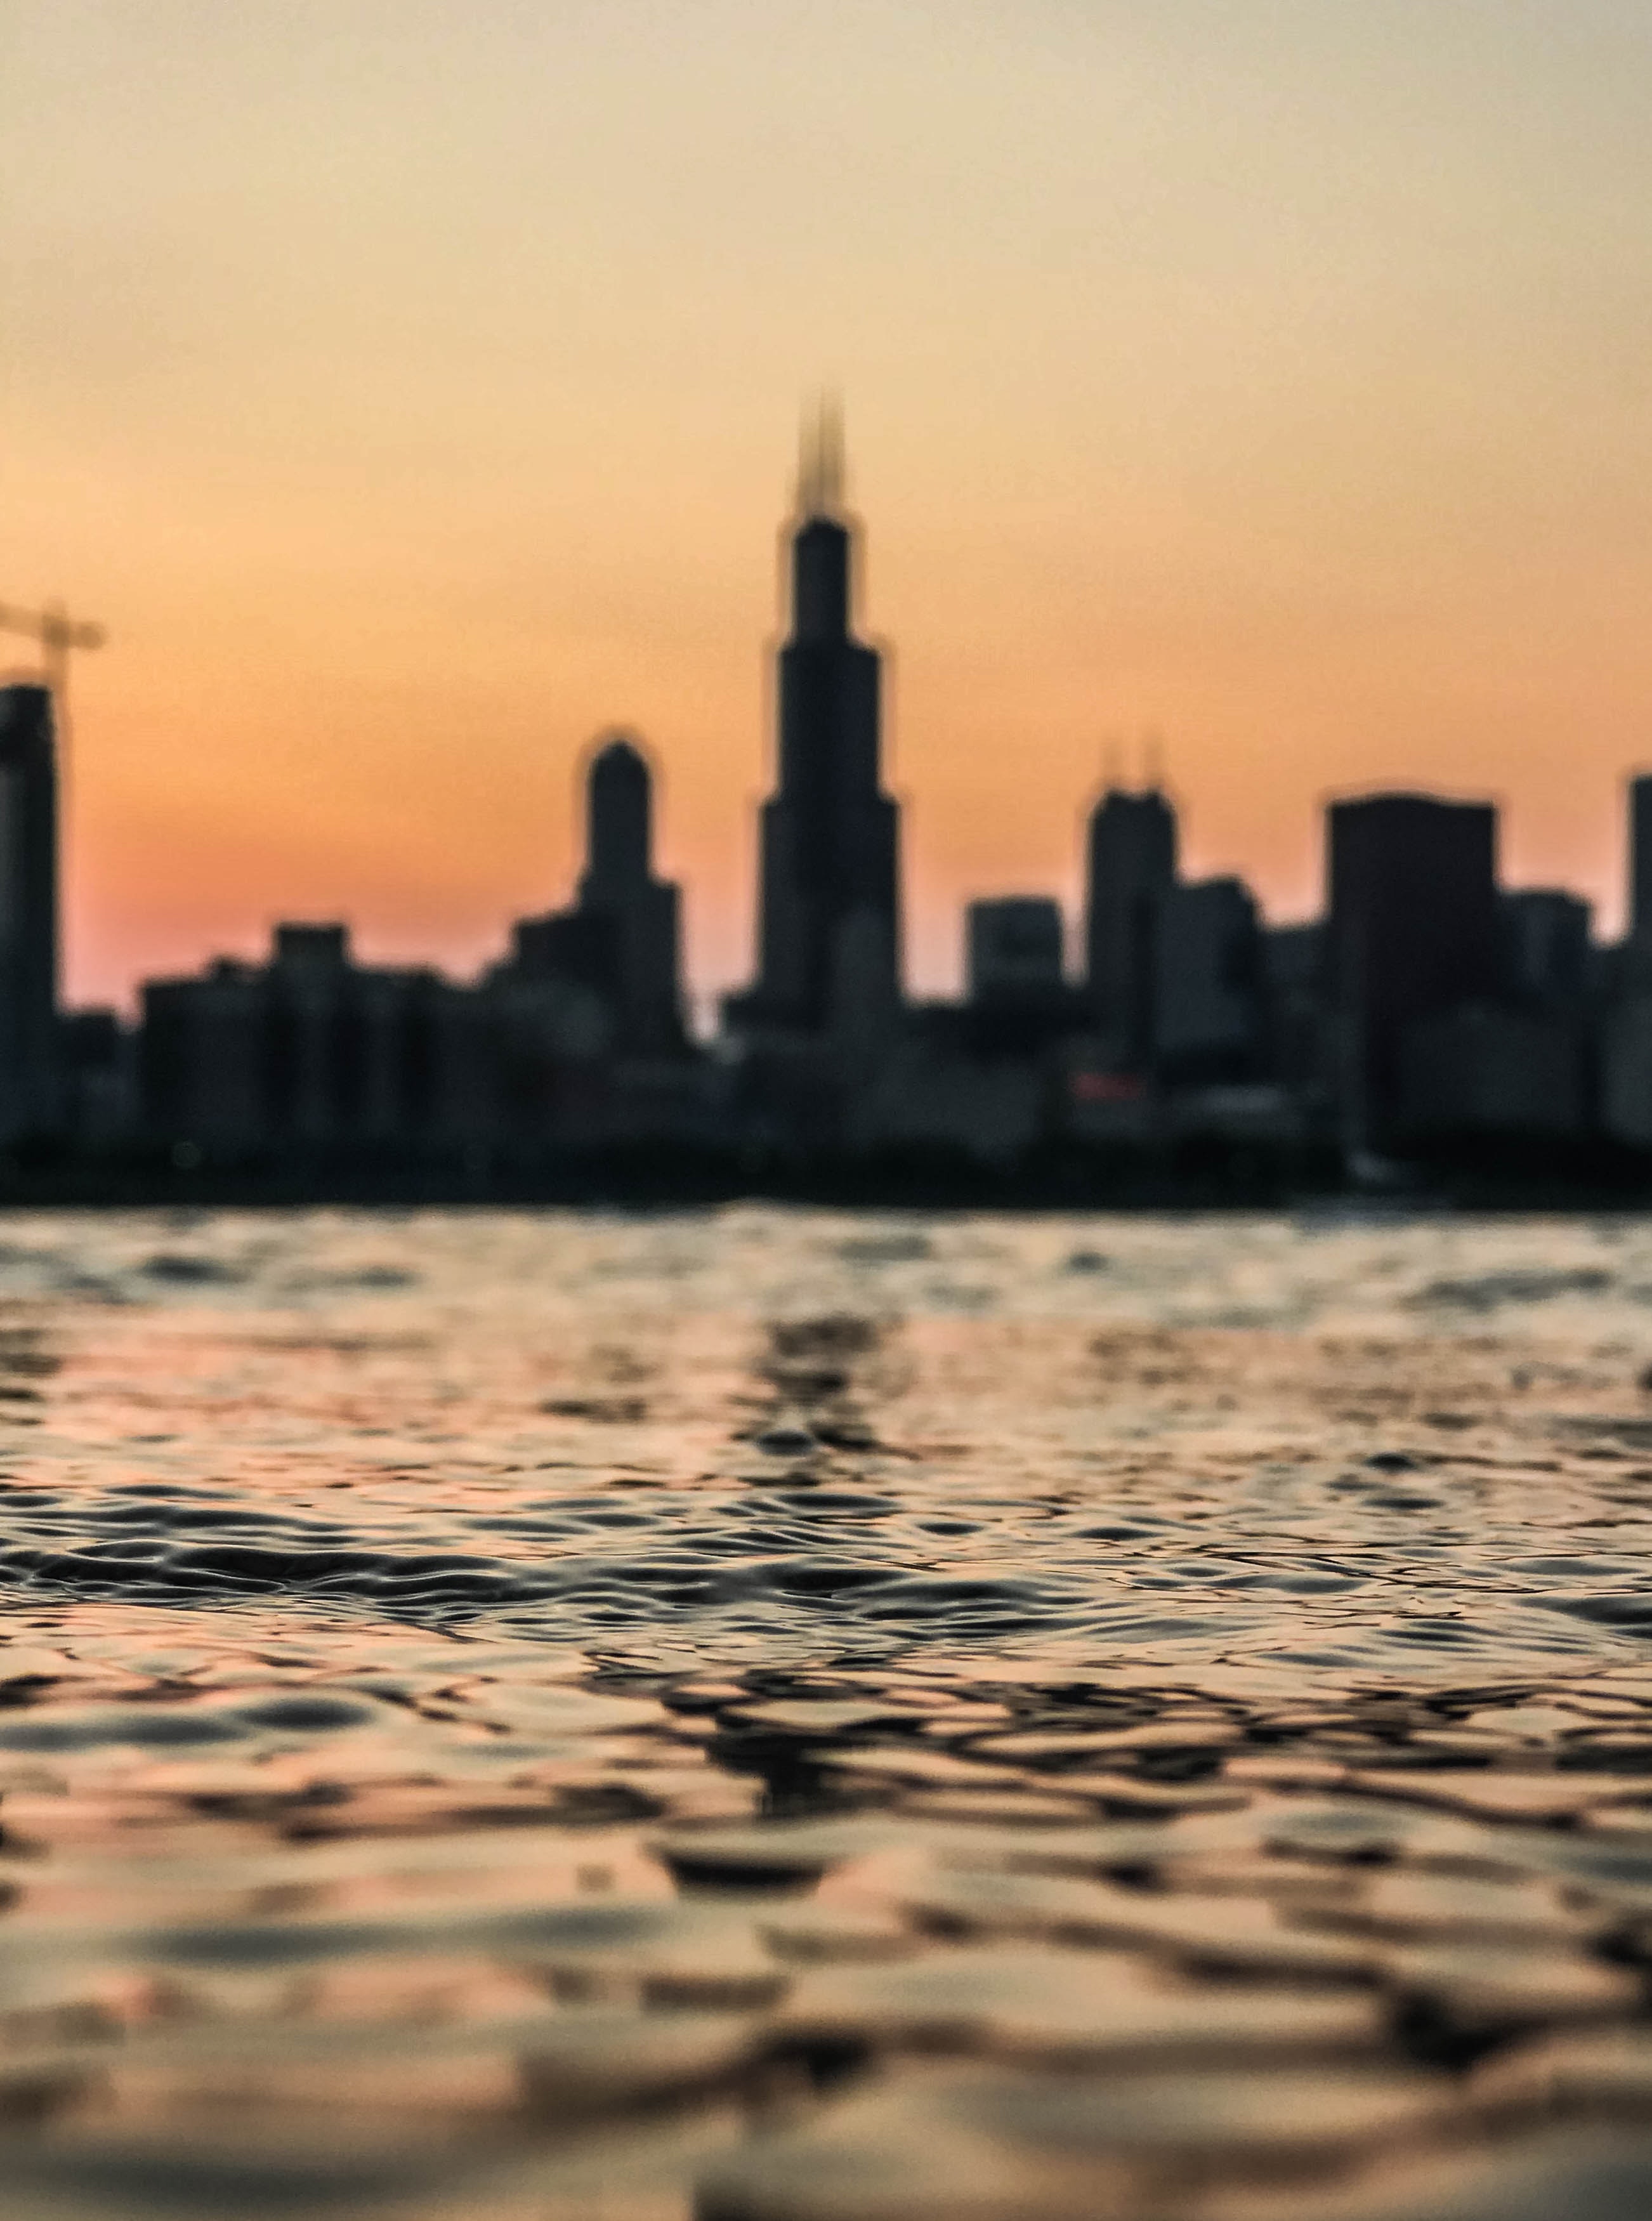
city, skyline, cityscape, sky, water, horizon, human settlement, skyscraper, metropolis, urban area, metropolitan area, daytime, landmark, sunset, reflection, morning, evening, sea, downtown, river, dusk, sunrise, tower block, calm, architecture, building, photography, tower, dawn, afterglow, vacation, world, ocean, tourism